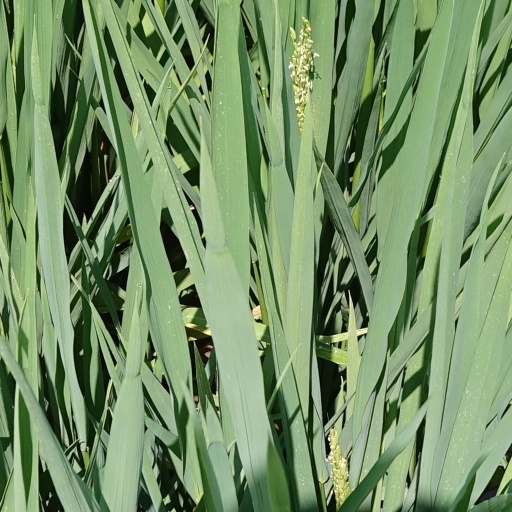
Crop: rice